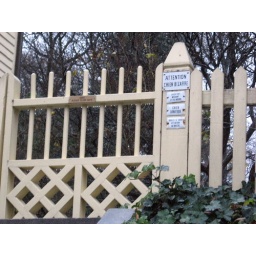
gate of house featured in a Lovecraft story warns in French about a bizarre, lunatic dog